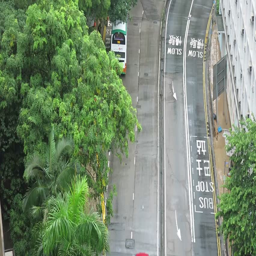
taxis , cars and buses on the road